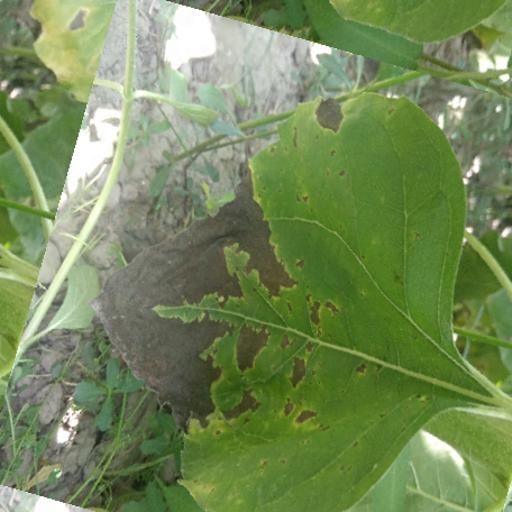
Label: Leaf_scars